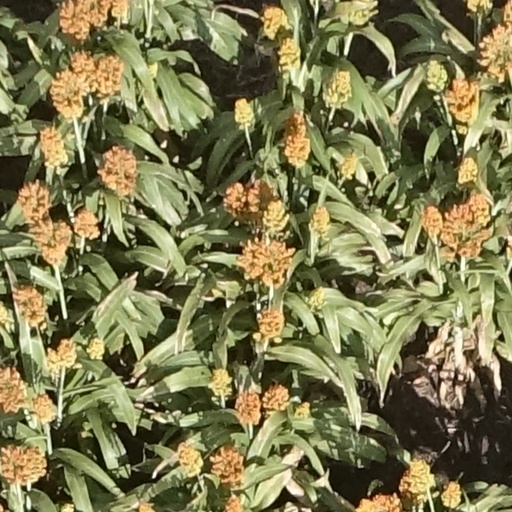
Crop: sorghum